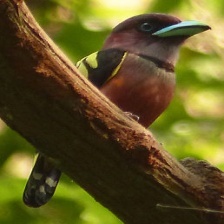
Species: BANDED BROADBILL
Scientific name: EURYLAIMUS JAVANICUS